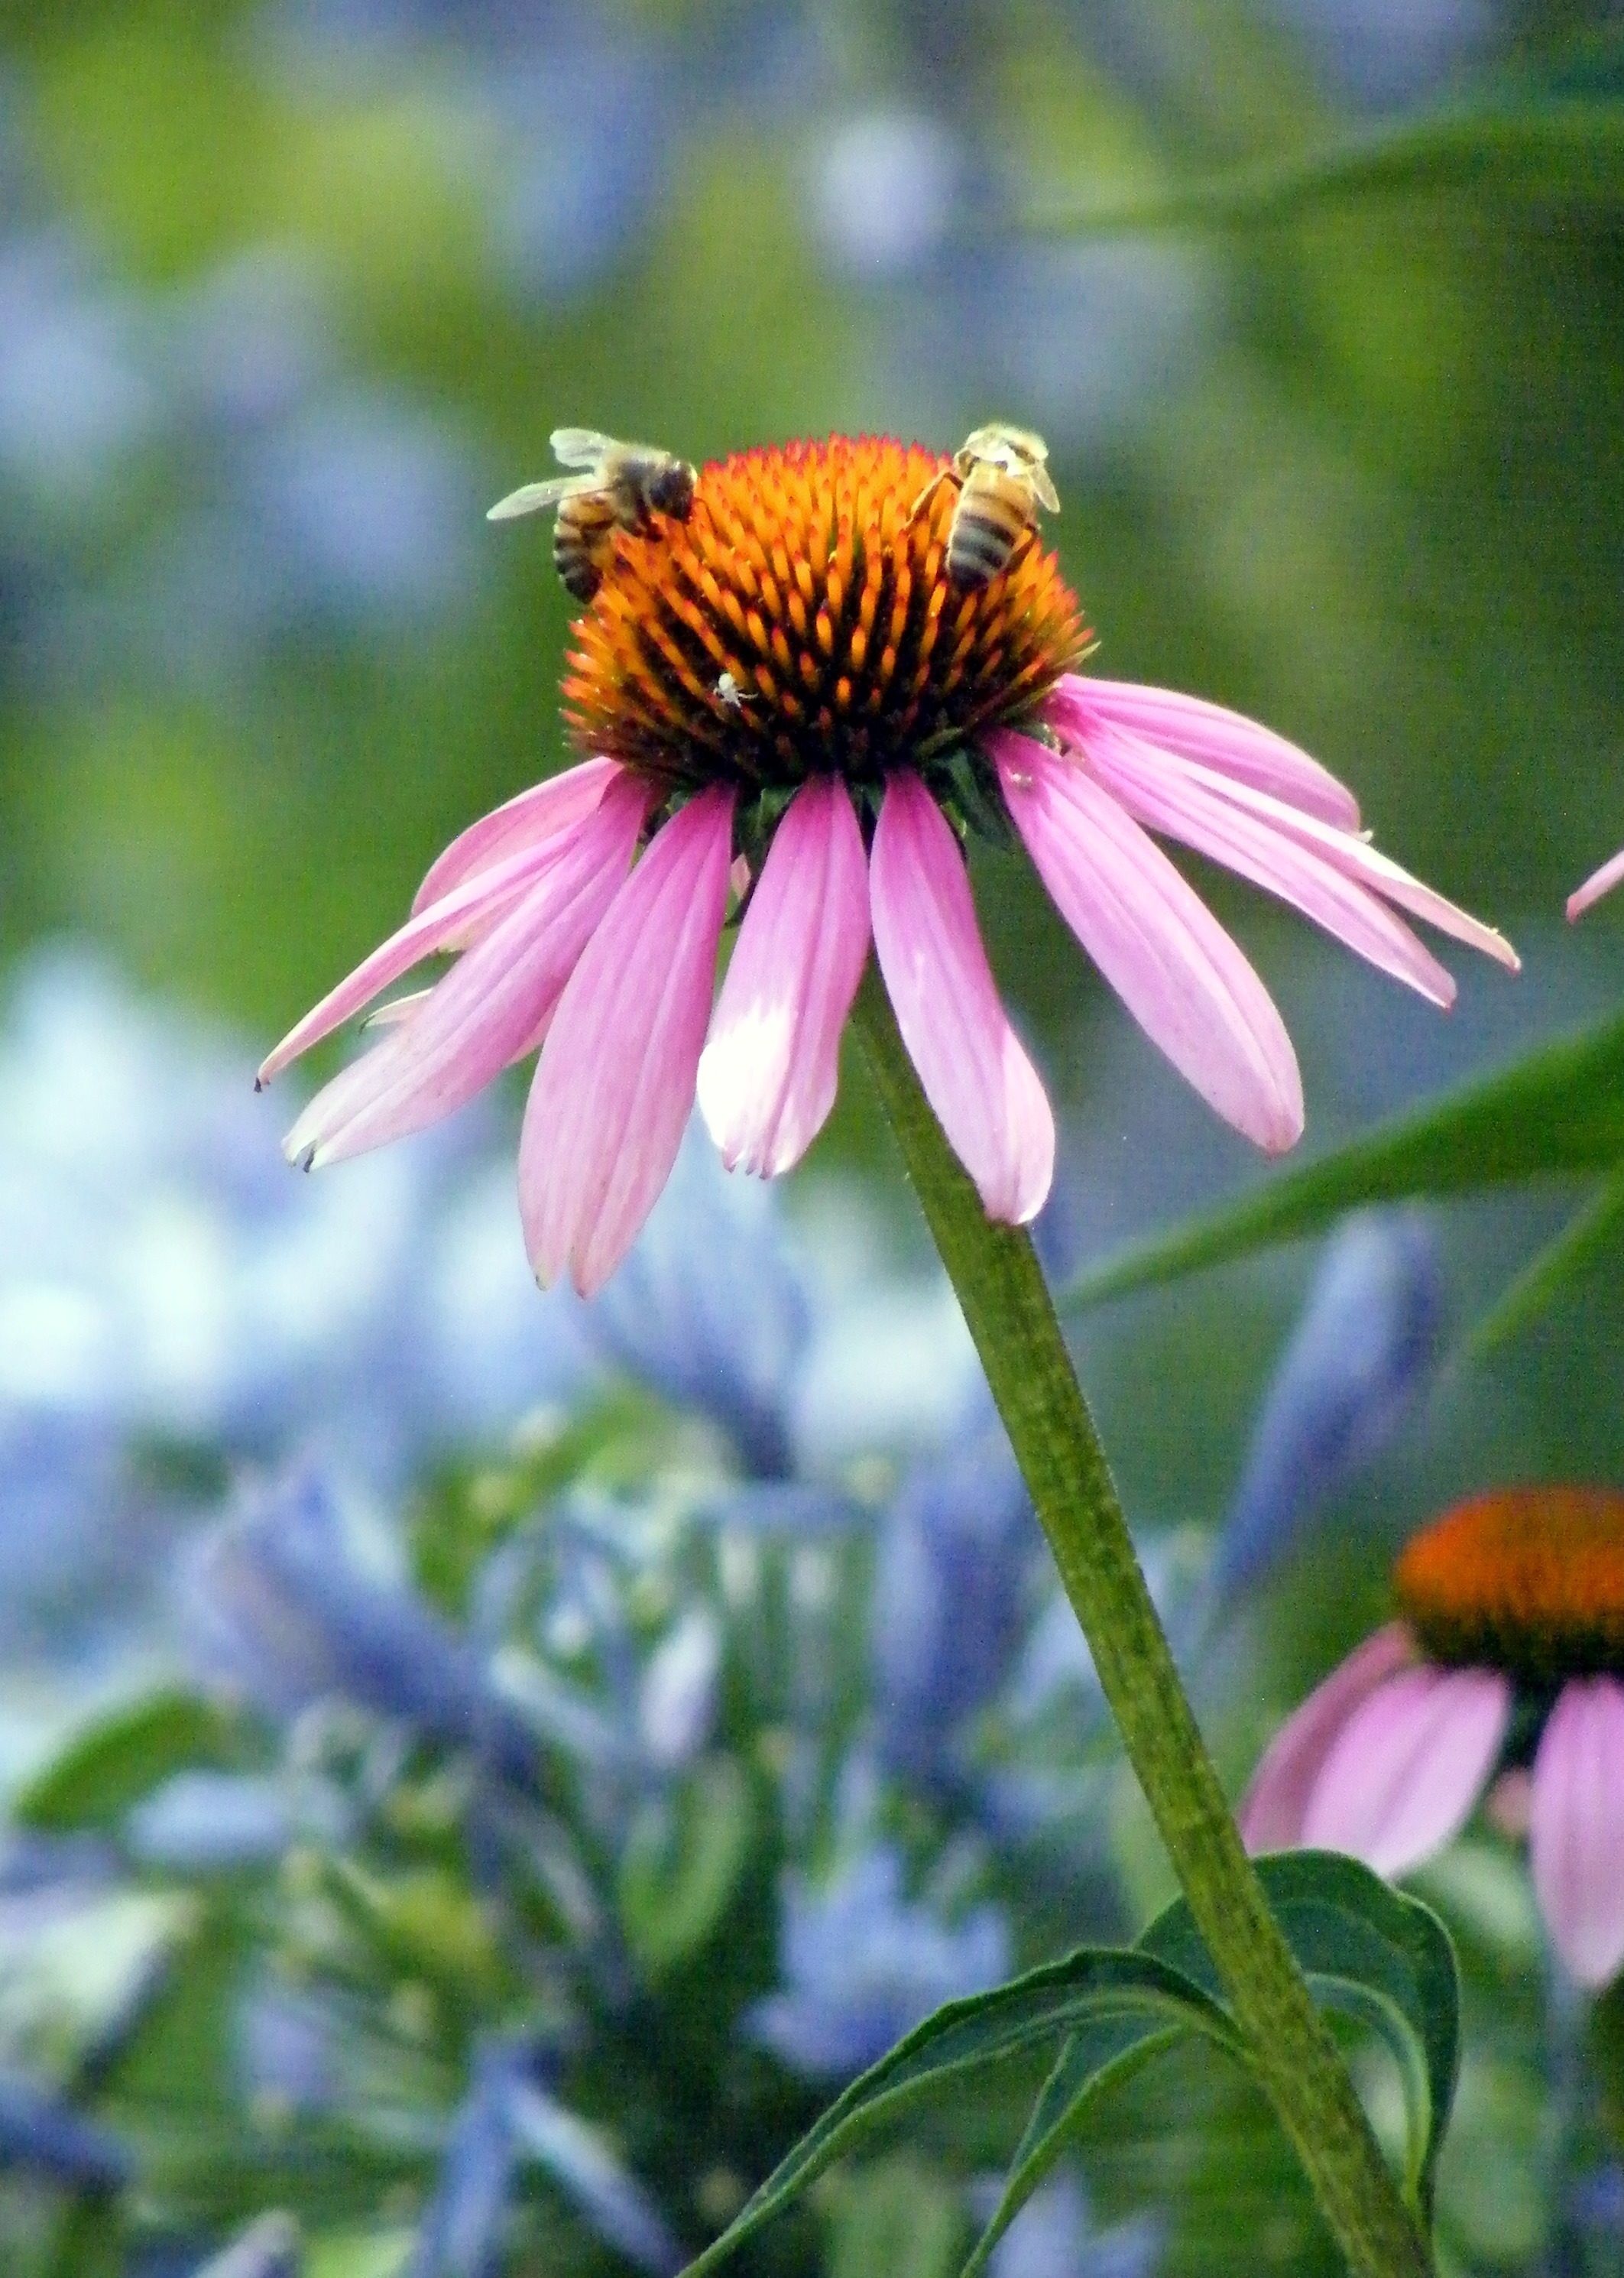
nature, outdoor, blossom, wing, plant, meadow, stem, leaf, flower, petal, bloom, floral, daisy, wildlife, wild, environment, herb, insect, natural, small, bug, botany, butterfly, agriculture, flora, botanical, fauna, invertebrate, life, wildflower, close up, outdoors, entomology, vegetation, bee, coneflower, rudbeckia, horticulture, nectar, organic, thorax, antennae, macro photography, flowering plant, daisy family, annual plant, land plant, moths and butterflies